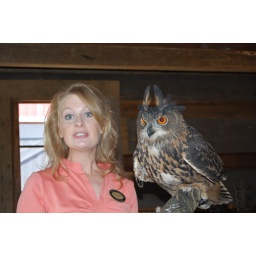
Marianne with her Eagle Owl. This one is a female but she also owns a male in Wetumpka, AL.